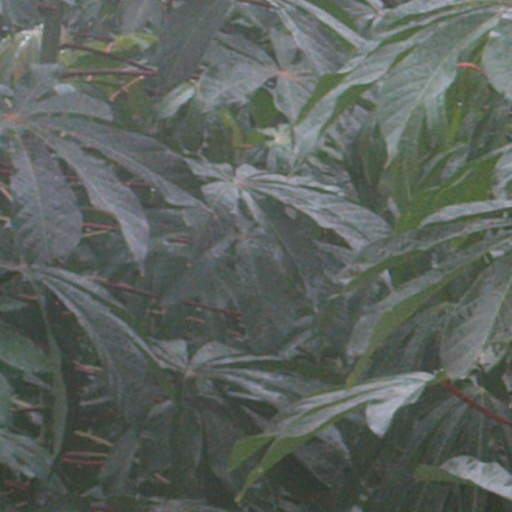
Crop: cassava